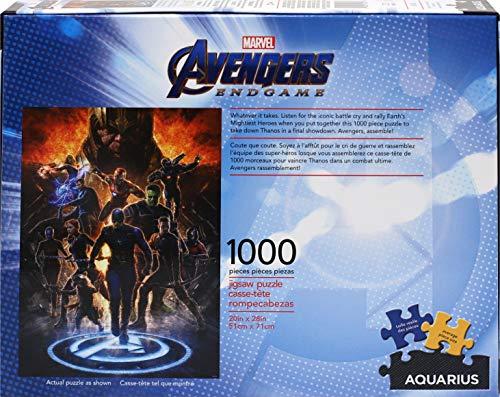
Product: Aquarius Avengers Endgame Collage 1,000 pc Puzzle
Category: Toys & Games | Puzzles | Jigsaw Puzzles
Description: Puzzle contains 1000 pieces.
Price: $16.99
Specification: ProductDimensions:2.2x8x10inches|ItemWeight:1.3pounds|ShippingWeight:1.3pounds(Viewshippingratesandpolicies)|ASIN:B082N8945L|Itemmodelnumber:65360|Manufacturerrecommendedage:14yearsandup